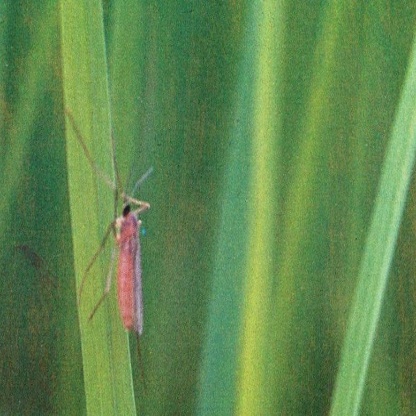
Nhãn: Sâu năn ( Muỗi hành )(Rice Gall Midge)